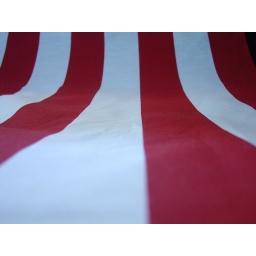
The &amp;quot;cat in the hat&amp;quot; and a character in one book carried the red and white stripe theme.